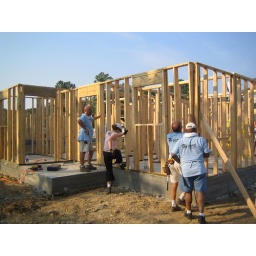
Day 5 - Daniel, Caren, PJ, and Mo get a back wall on house #3 in place.